Haroun and the Sea of Stories (opera)

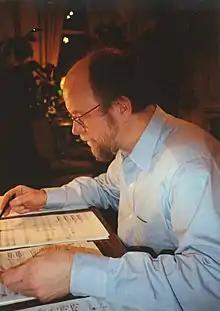
The composer in the 1980s

Haroun and the Sea of Stories is an opera in two acts by American composer Charles Wuorinen, based on the children's novel of the same name by Salman Rushdie, with a libretto by James Fenton. It was premiered at the New York City Opera in 2004.